Pradeshika Varthakal

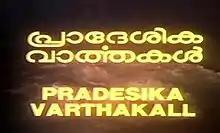

Pradeshika Varthakal is a 1989 Indian Malayalam-language comedy film directed by Kamal and produced by S. Sivaprasad. The film stars Jayaram, Parvathy, Jagathy Sreekumar, and Innocent, with a score composed by Johnson.